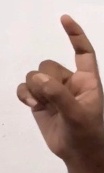
ASL sign: Z